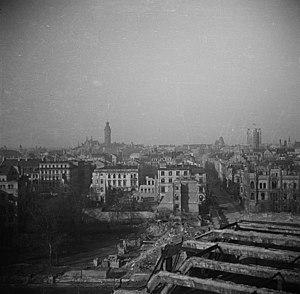
L’histoire de Leipzig est marquée par son importance comme centre de commerce. Au début, c'est à sa situation favorable à la croisée de routes commerçantes et à des privilèges accordés à ses foires qu'elle avait dû sa situation de premier plan dans le commerce des marchandises ; s'y ajoutèrent par la suite l'impression et le commerce de livres. Leipzig ne fut jamais résidence épiscopale, et fut toujours marquée par son caractère civil. En 1409, la ville devint le siège d'une des universités les plus anciennes dans l'espace linguistique allemand. Au cours des deux derniers siècles, Leipzig connut une forte croissance et fut un temps la quatrième ville allemande en grandeur après Berlin, Hambourg et Breslau, et avant Munich. En tant que site industriel, elle a perdu en importance depuis la réunification, mais s'affirme toujours comme ville de foires, comme ville universitaire, et par son patrimoine culturel.